Elinor D. Gregg

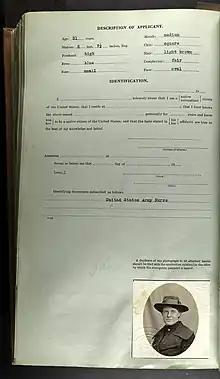
Elinor Delight Gregg, emergency passport application for nursing in France, 1917

In 1918, she left the Base Hospital No. 5 at the battlefields in France returning to Boston, Massachusetts. She extensively travelled the American West to share her war experiences. She later enrolled for a short term course on public health nursing at Simmons College in Boston.